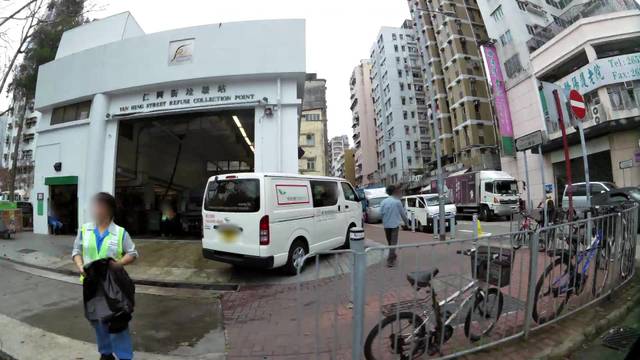
Region: China
Coordinates: 22.45, 114.164